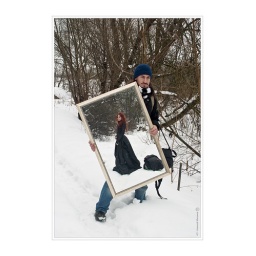
witch, girl in black dress